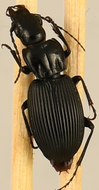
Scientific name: Pterostichus lachrymosus
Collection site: Mountain Lake Biological Station NEON (MLBS), plot MLBS_005